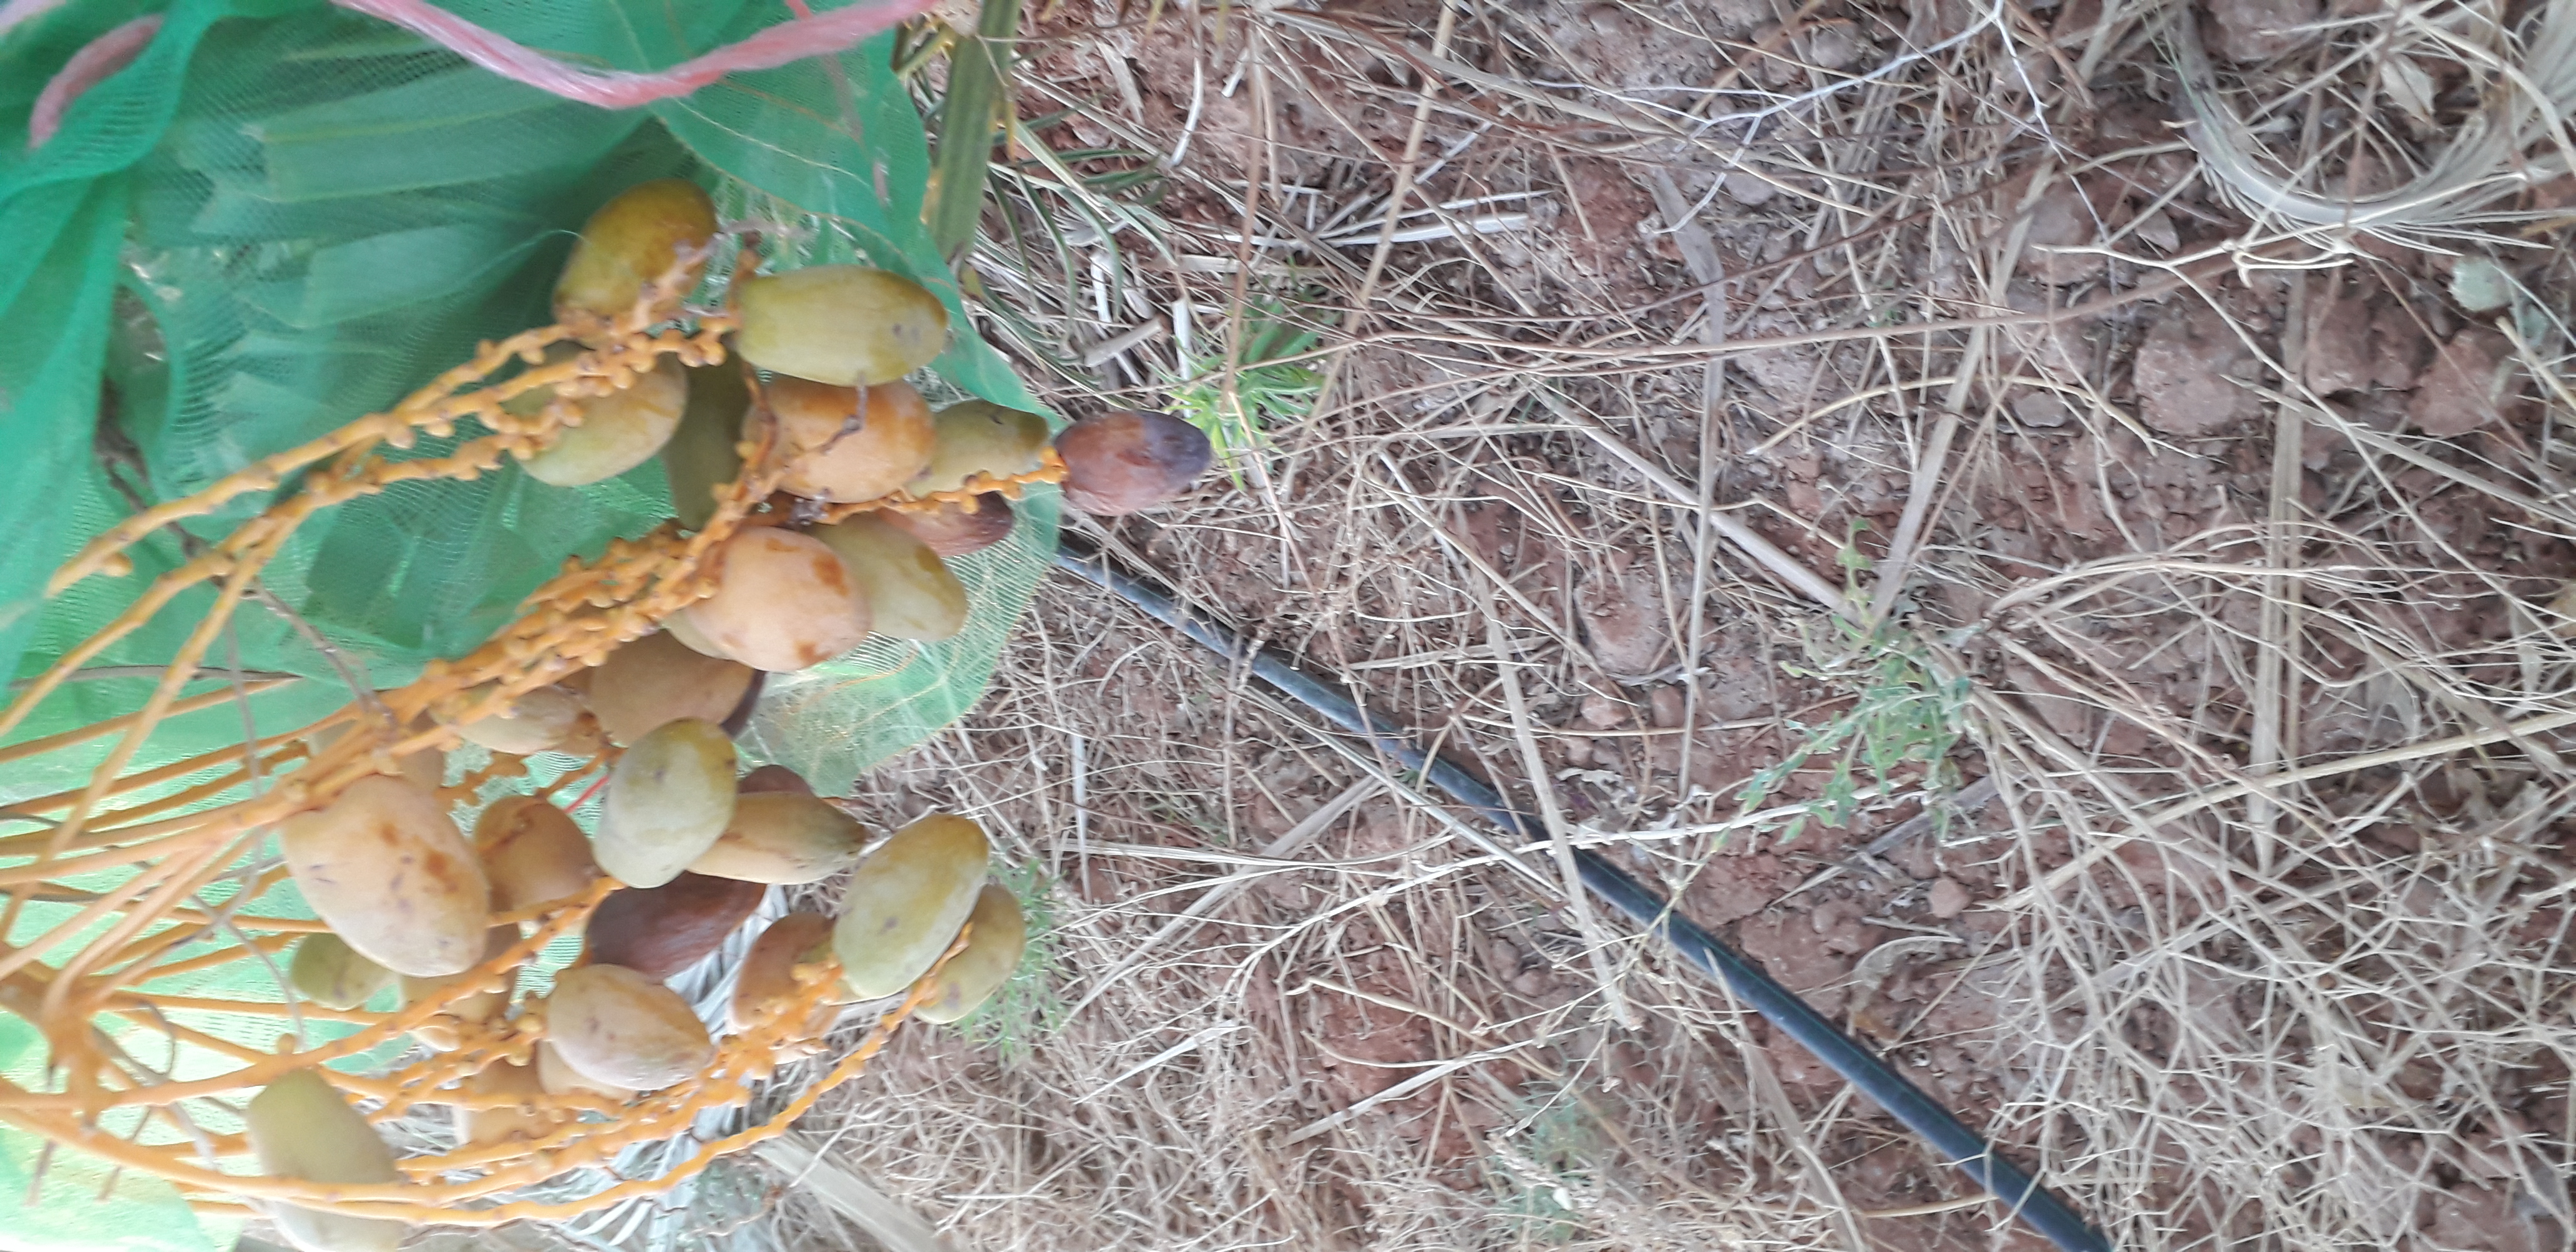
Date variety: Boumajhoul